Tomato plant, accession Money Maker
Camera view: vertical (180 deg); turntable rotation: 180 degrees
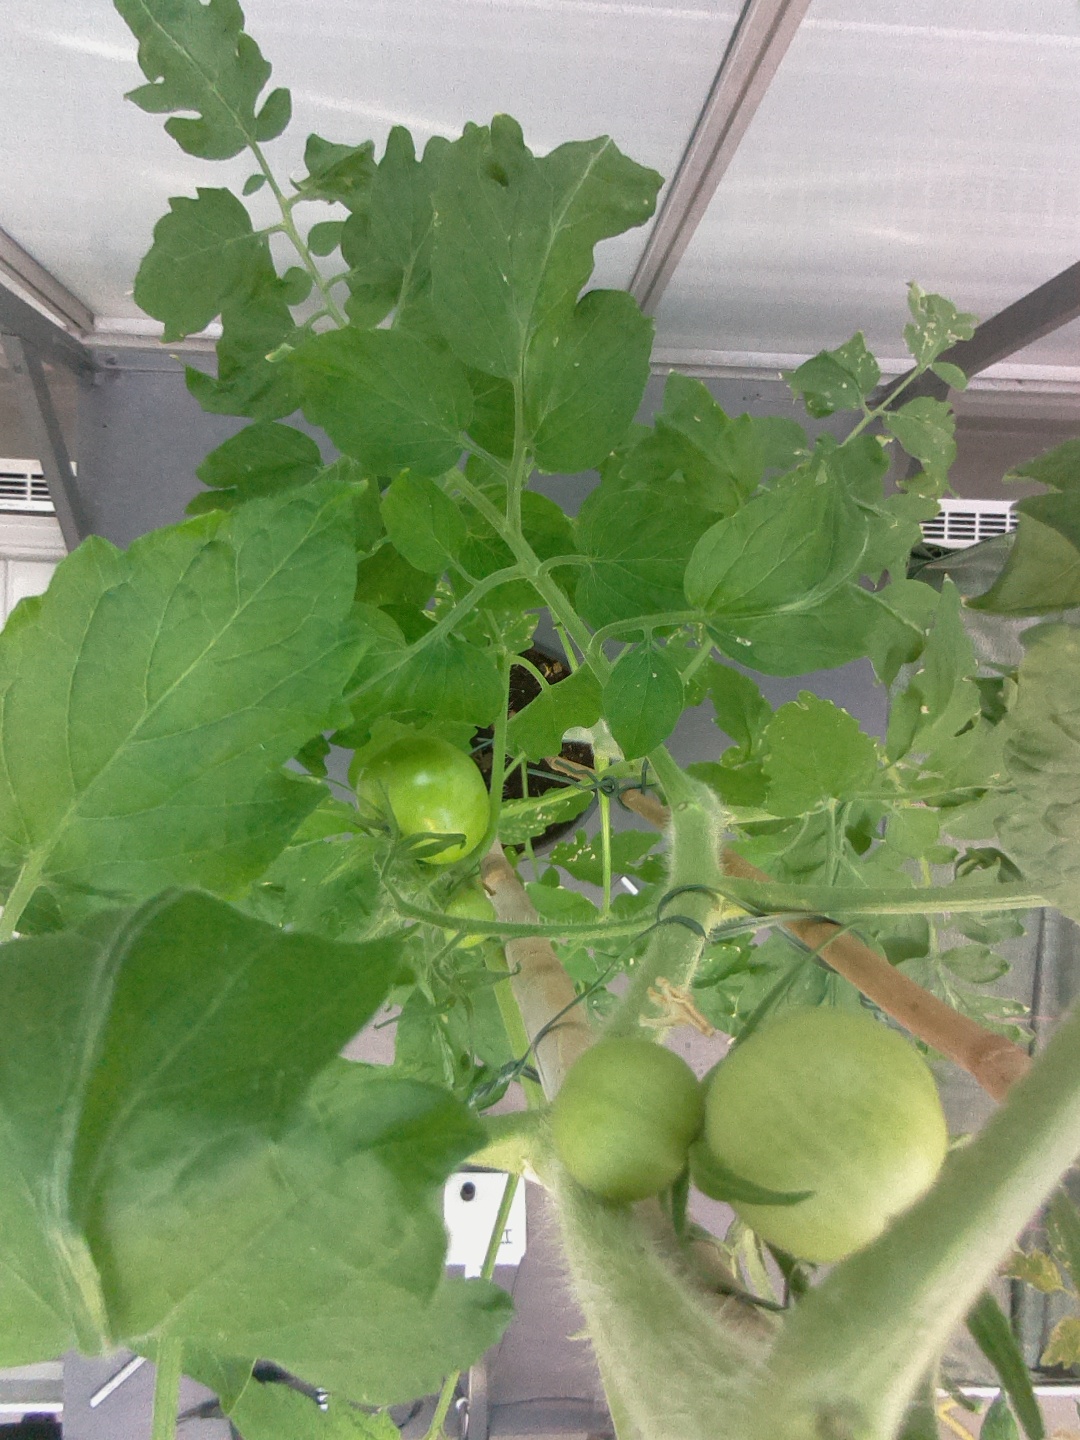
BBCH growth stage 72: 20%-30% of final fruit size